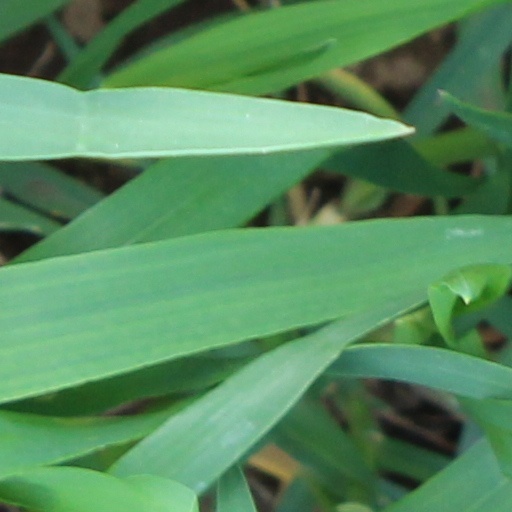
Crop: wheat